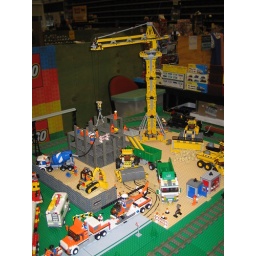
Constrution site with cement truck barrel powered by red micromotor.